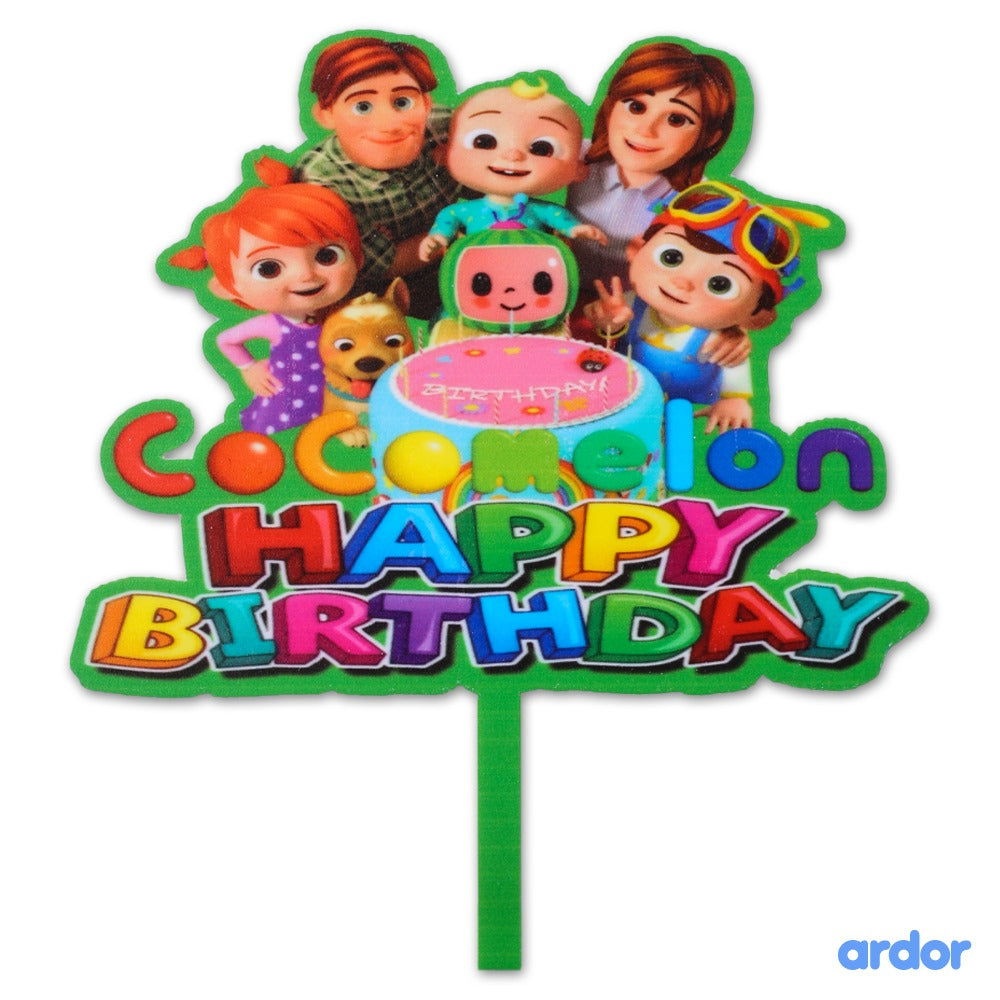
Cocomelon Theme Cake Topper
1. Colorful and Whimsical Design : The topper features the popular Cocomelon logo and characters, including JJ and his friends, with their joyful expressions and playful poses. The design captures the essence of the beloved children's show, bringing a touch of whimsy and delight to any cake. 2. High-Quality and Safe Materials : Crafted from durable, food-safe acrylic or resin, the topper ensures safety and durability. The non-toxic materials are designed to be safe for all cake types, making it a perfect choice for children's birthday parties. 3. Bright and Cheerful Colors : Utilizing a vibrant color palette, the topper includes shades of red, green, blue, and yellow, which are characteristic of the Cocomelon theme. The bright and cheerful colors make the topper a standout feature on any cake, adding to the festive atmosphere of the celebration. 4. Easy to Use and Reusable : The topper is lightweight and easy to place on any cake, with a stable base or pick for secure attachment. Its robust construction allows it to be easily cleaned and reused for future Cocomelon-themed events, providing a fun and practical decoration for multiple uses.
Brand: ali akbar decorations
Category: Arts & Entertainment > Party & Celebration > Party Supplies